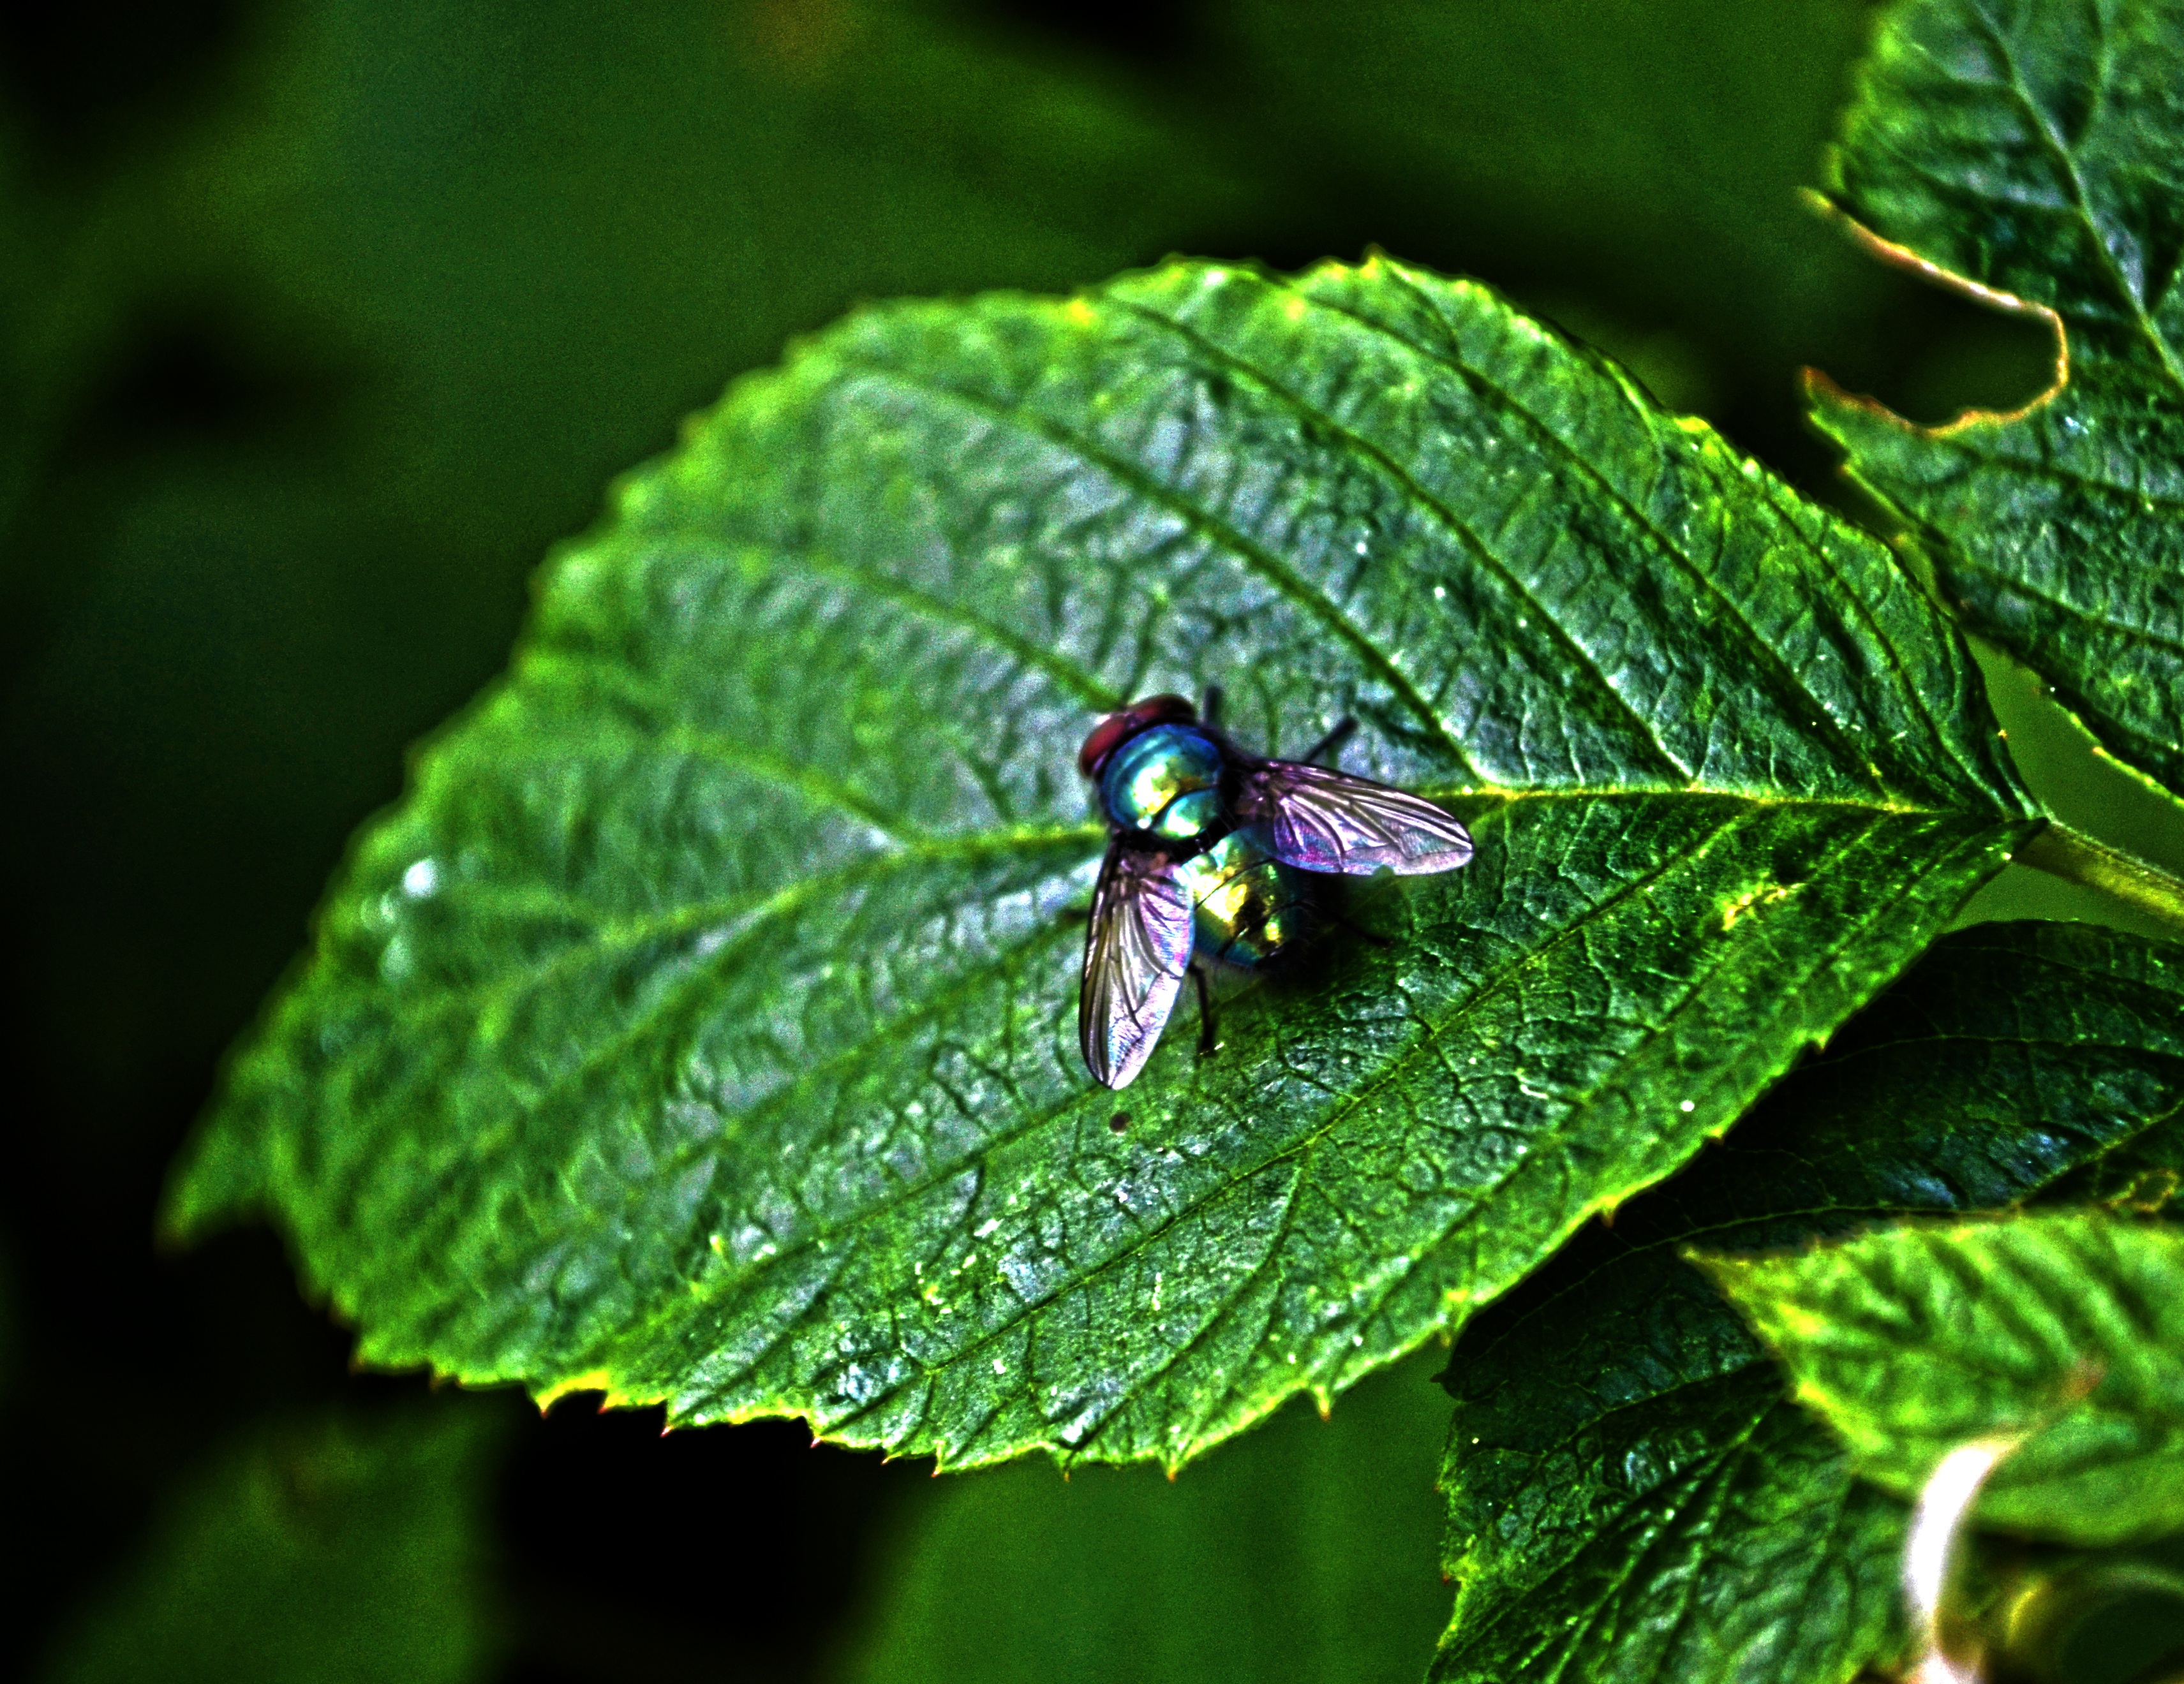
nature, photography, leaf, flower, fly, green, color, insect, macro, botany, flora, fauna, invertebrate, close up, sheet, macro photography